Answer in natural language. How many Paintings are visible in the scene? Choose between the following options: 4, 3, 1, 0 or 2
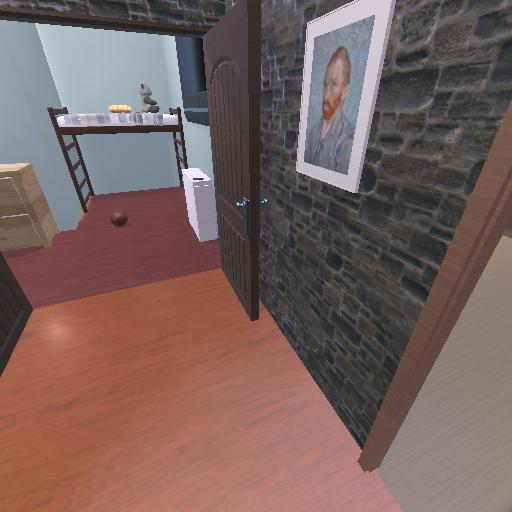
<answer>1</answer>